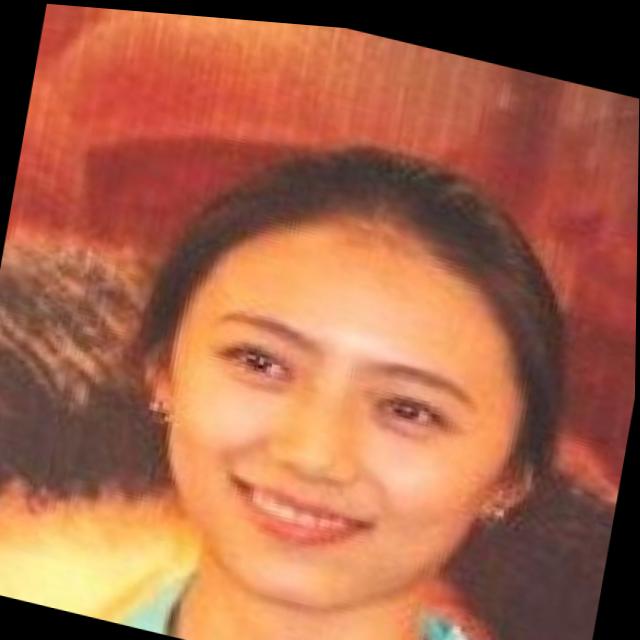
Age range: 21-44